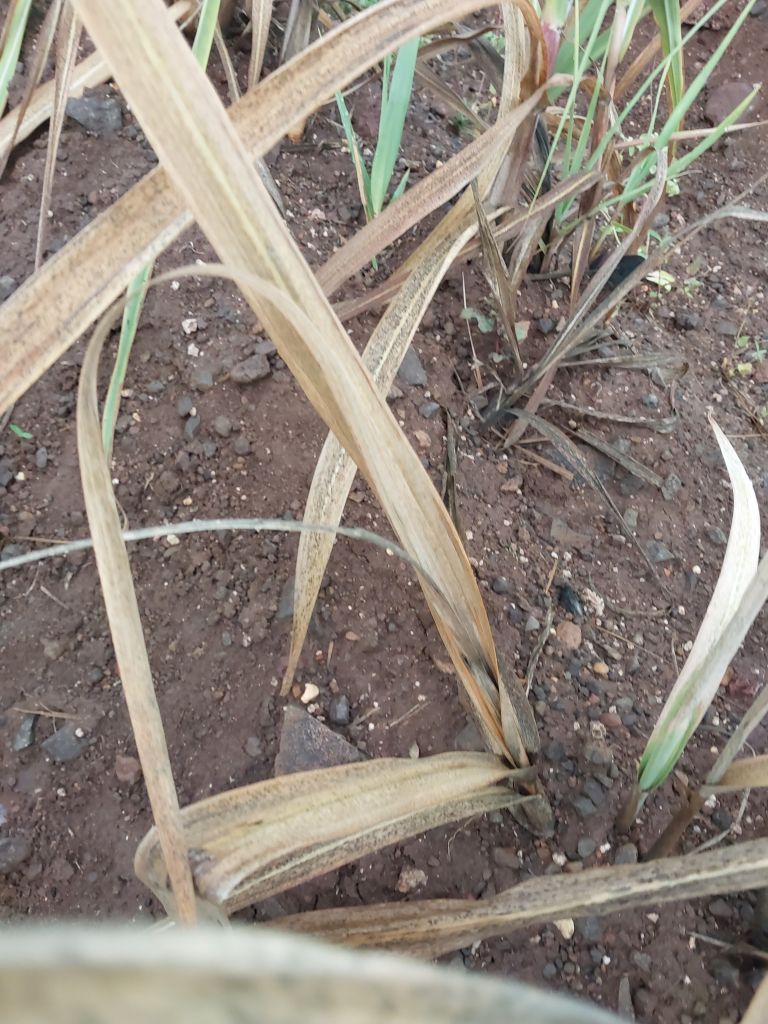
Label: Sett Rot